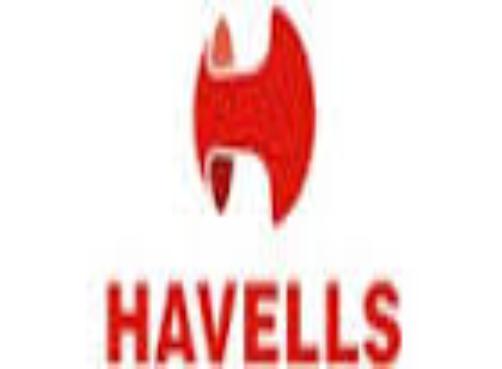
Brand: Havells
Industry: Others